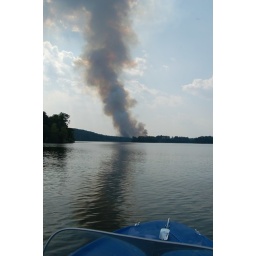
Tucker-town reservoir in North Carolina - forest fire off the river road